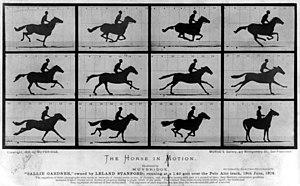
Le cheval en mouvement par Eadweard Muybridge. Muybridge est engagé en 1872 en sa qualité de photographe par Leland Stanford, à la tête d’un empire ferroviaire (et futur fondateur d’université), pour déterminer si, lors de sa course, un cheval décolle tous ses sabots simultanément du sol&#91
Amasa Leland Stanford, né le 9 mars 1824 à Watervliet et mort le 21 juin 1893 à Palo Alto, est un homme d'affaires et un homme politique américain. Huitième gouverneur de Californie, de 1862 à 1863, membre des Big Four, président de la Southern Pacific Railroad, il fonda avec sa femme Jane l'université Stanford.
Sallie Gardner at a Gallop est une série de photographies en noir et blanc composée d'un cheval au galop avec son cavalier. Il est le résultat d'une expérience photographique d'Eadweard Muybridge le 15 juin 1878.
100 photographies qui ont changé le monde est un livre de photographies, qui auraient poussé vers un changement, compilées par les éditeurs de Life en 2003.
La chronophotographie désigne une technique photographique qui consiste à prendre une succession de photographies, permettant de décomposer chronologiquement les phases d’un mouvement ou d’un phénomène physique, trop brefs pour être observés convenablement à l’œil nu. De nos jours, la chronophotographie est toujours utilisée, aussi bien dans les domaines scientifiques que dans la publicité ou la photographie d’art. Le mode de prise de vues en rafale moderne est de la chronophotographie. Sa version ultime, le bullet-time, permet l’immobilisation du sujet au sein d’un décor encore en mouvement.
Un organisme coureur est celui qui est spécialement adapté à courir. Les organismes coureurs sont généralement adaptés à la course longue distance à grande vitesse, plutôt que des animaux, avec une accélération importante sur de courtes distances; ainsi, un guépard est considéré comme coureur, tandis qu'un leopard ne l'est pas. Parmi les vertébrés, les animaux de moins de 1 kg de masse sont rarement considérés comme coureur, comme ils se déplacent généralement en une série de courtes accélérations plutôt qu'à une vitesse constante. Tous les vertébrés coureur sont endothermique, permettant des hauts taux métaboliques et une bonne endurance, mais il est possible que certaines espèces disparues ont été ectothermes.